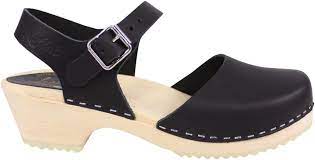
Label: Clog